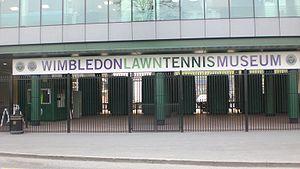
Le match de tennis Isner – Mahut, qui s'est joué dans le cadre du premier tour du simple messieurs du tournoi de Wimbledon 2010, est devenu le plus long match de tennis professionnel, que ce soit en durée de jeu, en nombre de jeux ou en nombre de points. Cette rencontre a battu de nombreux autres records, dont le plus grand nombre d'aces réalisés dans une partie.